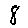
Label: 8